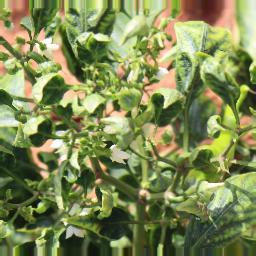
Label: mites_and_trips